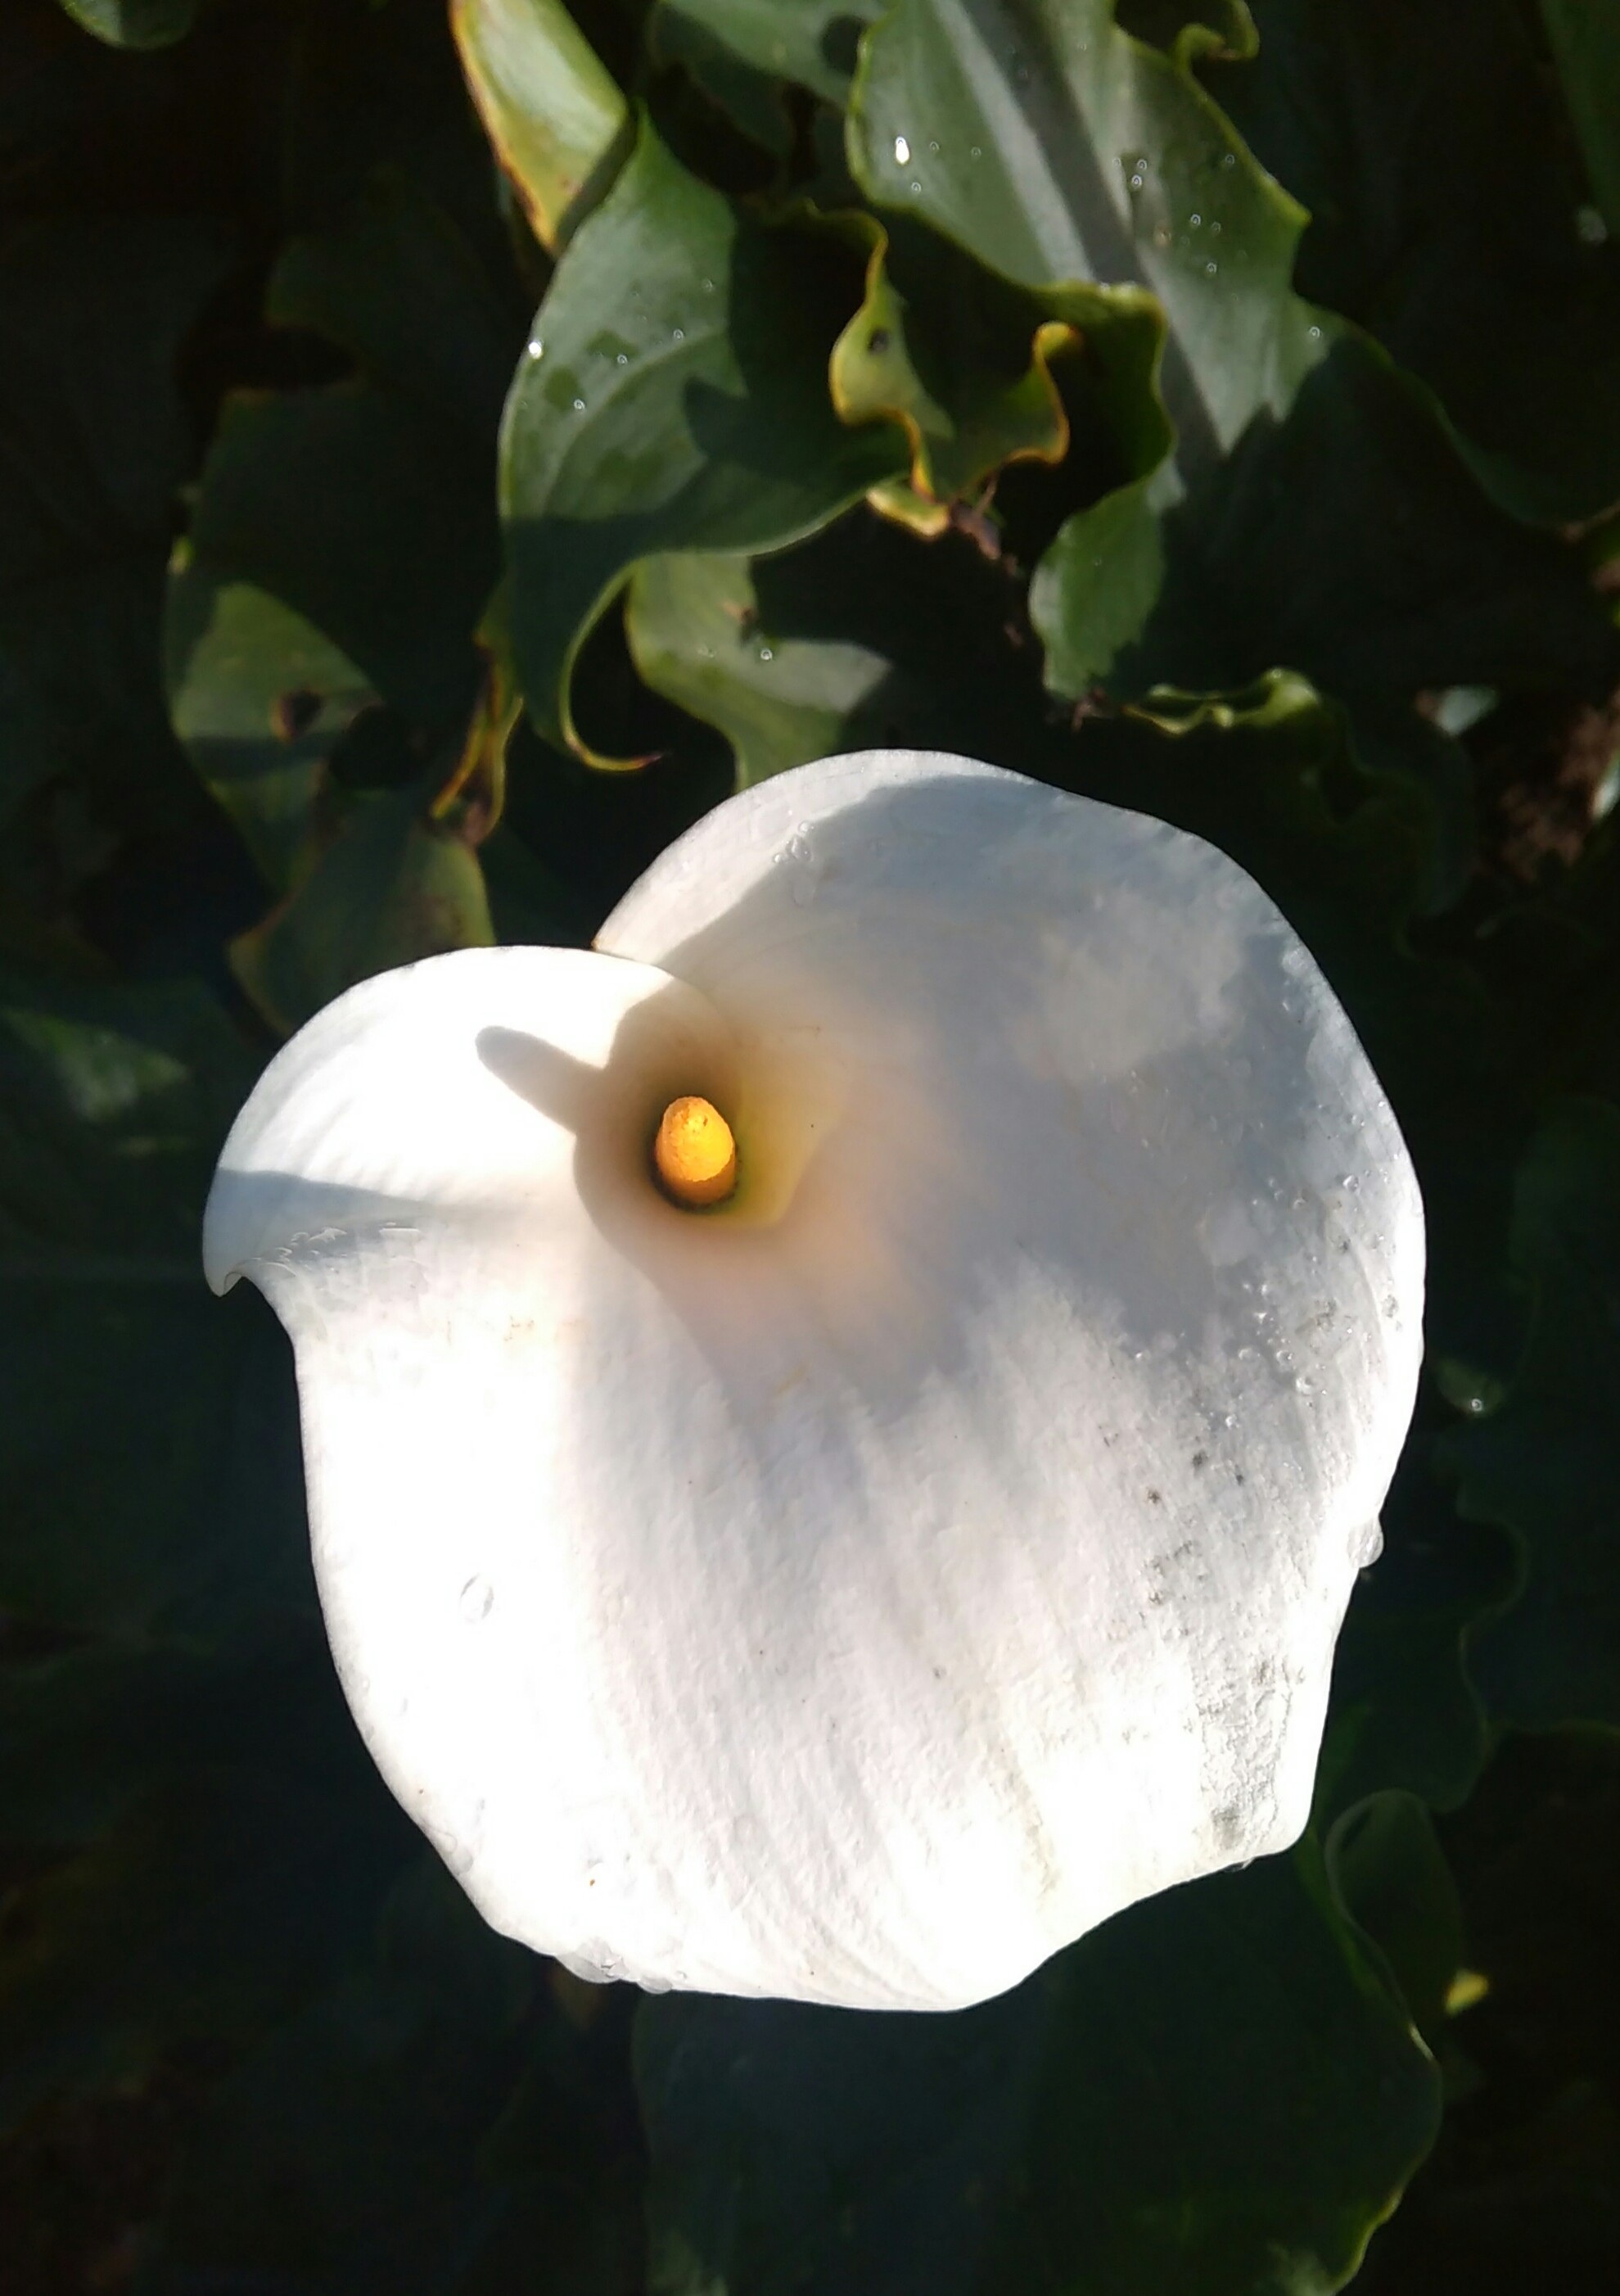
tree, nature, branch, blossom, plant, white, sunlight, leaf, flower, green, produce, botany, flora, close up, arum, macro photography, flowering plant, petals whiteone, land plant